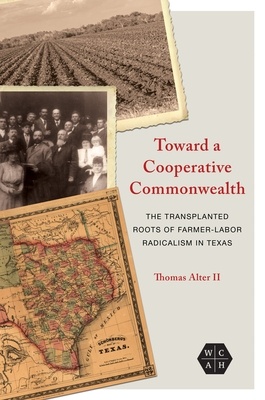
Toward a Cooperative Commonwealth: The Transplanted Roots of Farmer-Labor Radicalism in Texas
Agrarian radicalism's challenge to capitalism played a central role in working-class ideology while making third parties and protest movements a potent force in politics. Thomas Alter II follows three generations of German immigrants in Texas to examine the evolution of agrarian radicalism and the American and transnational ideas that influenced it. Otto Meitzen left Prussia for Texas in the wake of the failed 1848 Revolution. His son and grandson took part in decades-long activism with organizations from the Greenback Labor Party and the Grange to the Populist movement and Texas Socialist Party. As Alter tells their stories, he analyzes the southern wing of the era's farmer-labor bloc and the parallel history of African American political struggle in Texas. Alliances with Mexican revolutionaries, Irish militants, and others shaped an international legacy of working-class radicalism that moved U.S. politics to the left. That legacy, in turn, pushed forward economic reform during the Progressive and New Deal eras. A rare look at the German roots of radicalism in Texas, Toward a Cooperative Commonwealth illuminates the labor movements and populist ideas that changed the nation's course at a pivotal time in its history. Author: Thomas Alter ISBN-10: 0252086368 ISBN-13: 9780252086366 Publisher: University of Illinois Press Language: English Published: 04/12/2022 Pages: 298 Format: Paperback
Brand: Thomas Alter
Category: Media > Books > E-Books